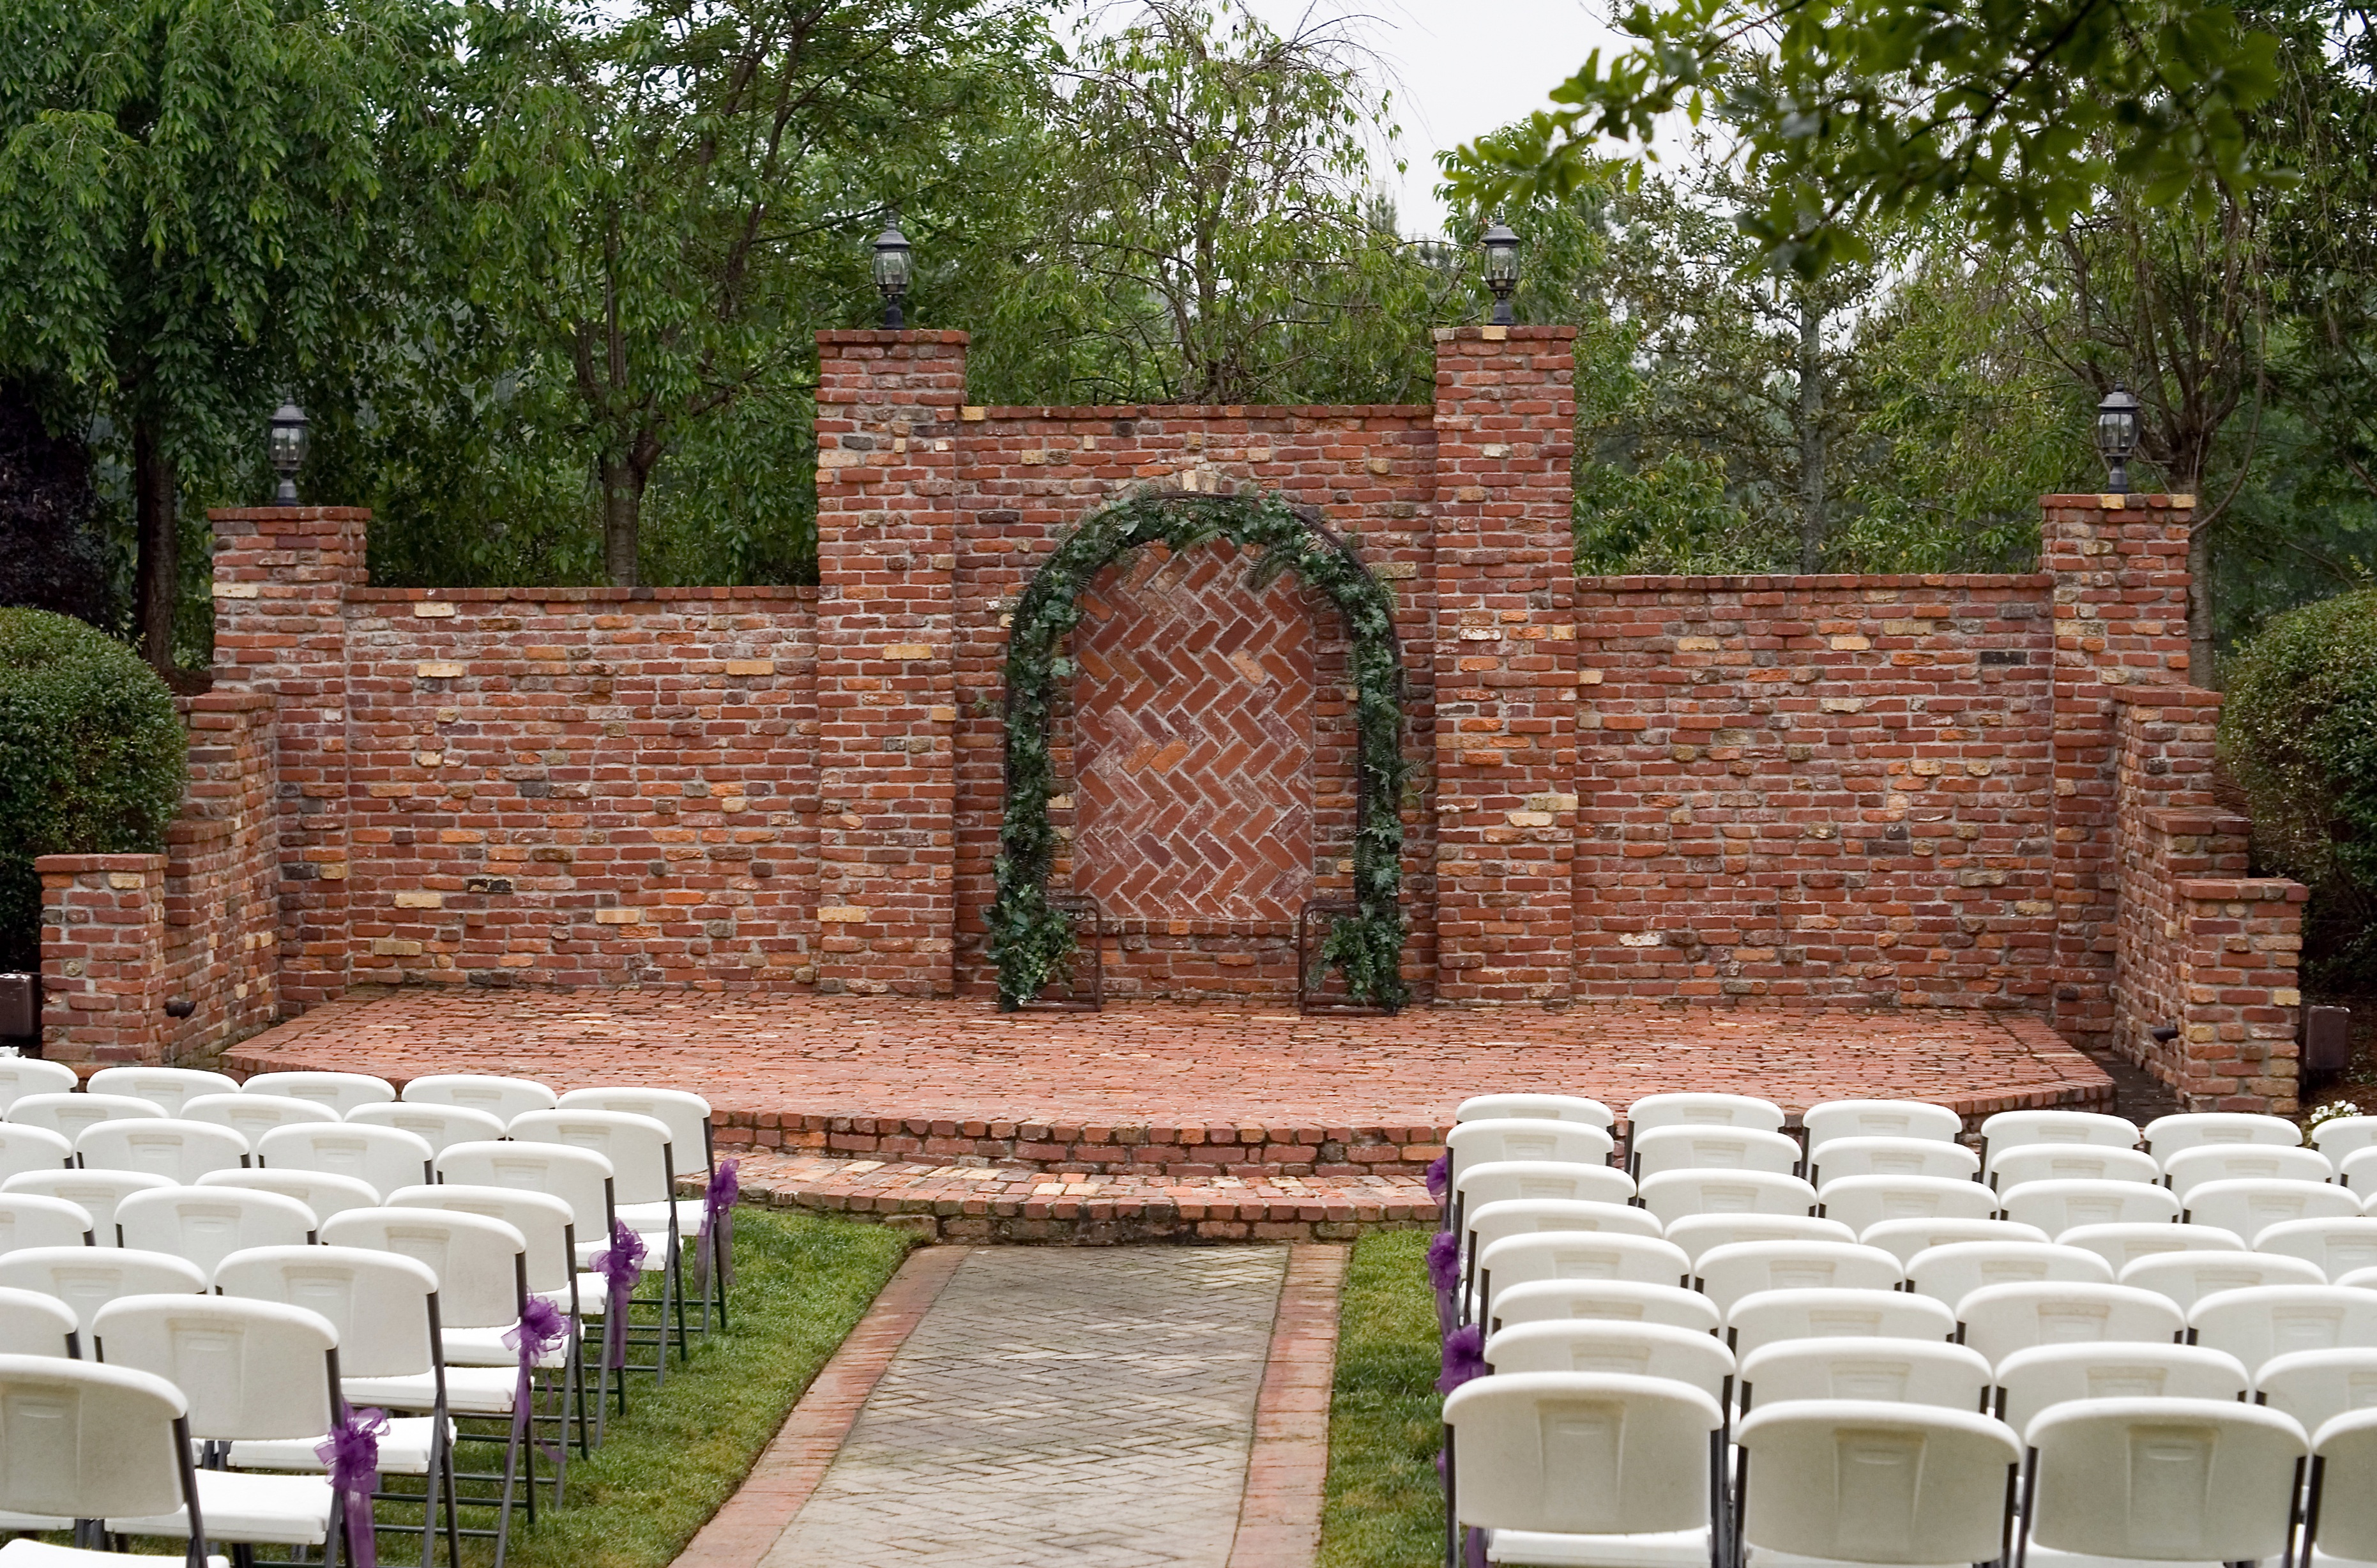
outdoor, architecture, seating, wall, cottage, backyard, garden, brick, aisle, stage, courtyard, background, theater, estate, masonry, hacienda